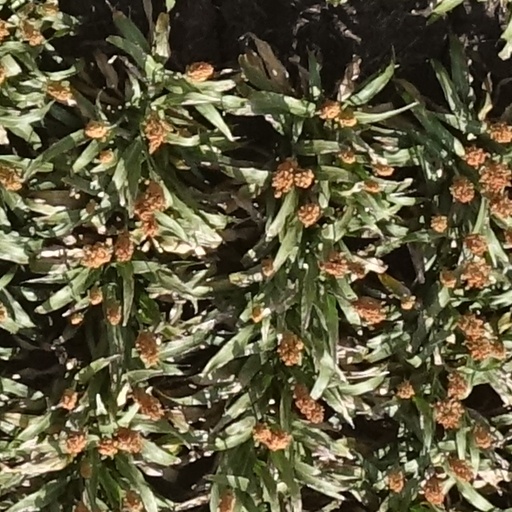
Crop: sorghum